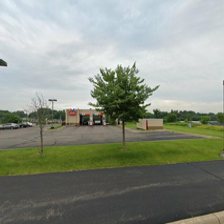
Label: streetView